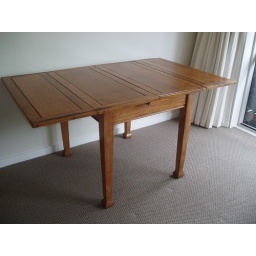
This beautiful oak table is destined to become a desk in our new workspace